2008–09 NCAA Division I men's basketball season

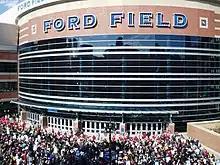
Ford Field in Detroit, Michigan, was the site of the season ending Final Four and Championship game for

After the NCAA Tournament field was announced, the National Invitation Tournament invited 32 teams to participate. Five teams were automatic qualifiers for winning their conference regular-season championships, while the remaining 27 bids were named from an at-large pool. Notable entrants included Kentucky, who broke a 17-year NCAA tournament appearance streak by missing the field, as well as preseason top ten team Notre Dame and 2008 Regional Finalist Davidson. Penn State defeated Baylor 69–63 in the Final on April 2. The Nittany Lions' Jamelle Cornley was named tournament Most Outstanding Player.